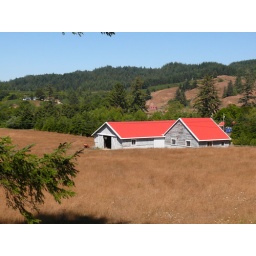
This old farm building just got a shiny new metal roof in northern Curry County in southwest Oregon.